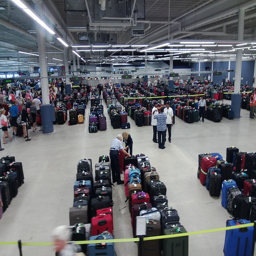
A large room with many suitcases and some people talking.
A massive building completely filled with various luggage.
People stand in an airport filled with luggage bags.
Rows of luggage lined up in sections next to the line
a large room full of many luggage bags in rows